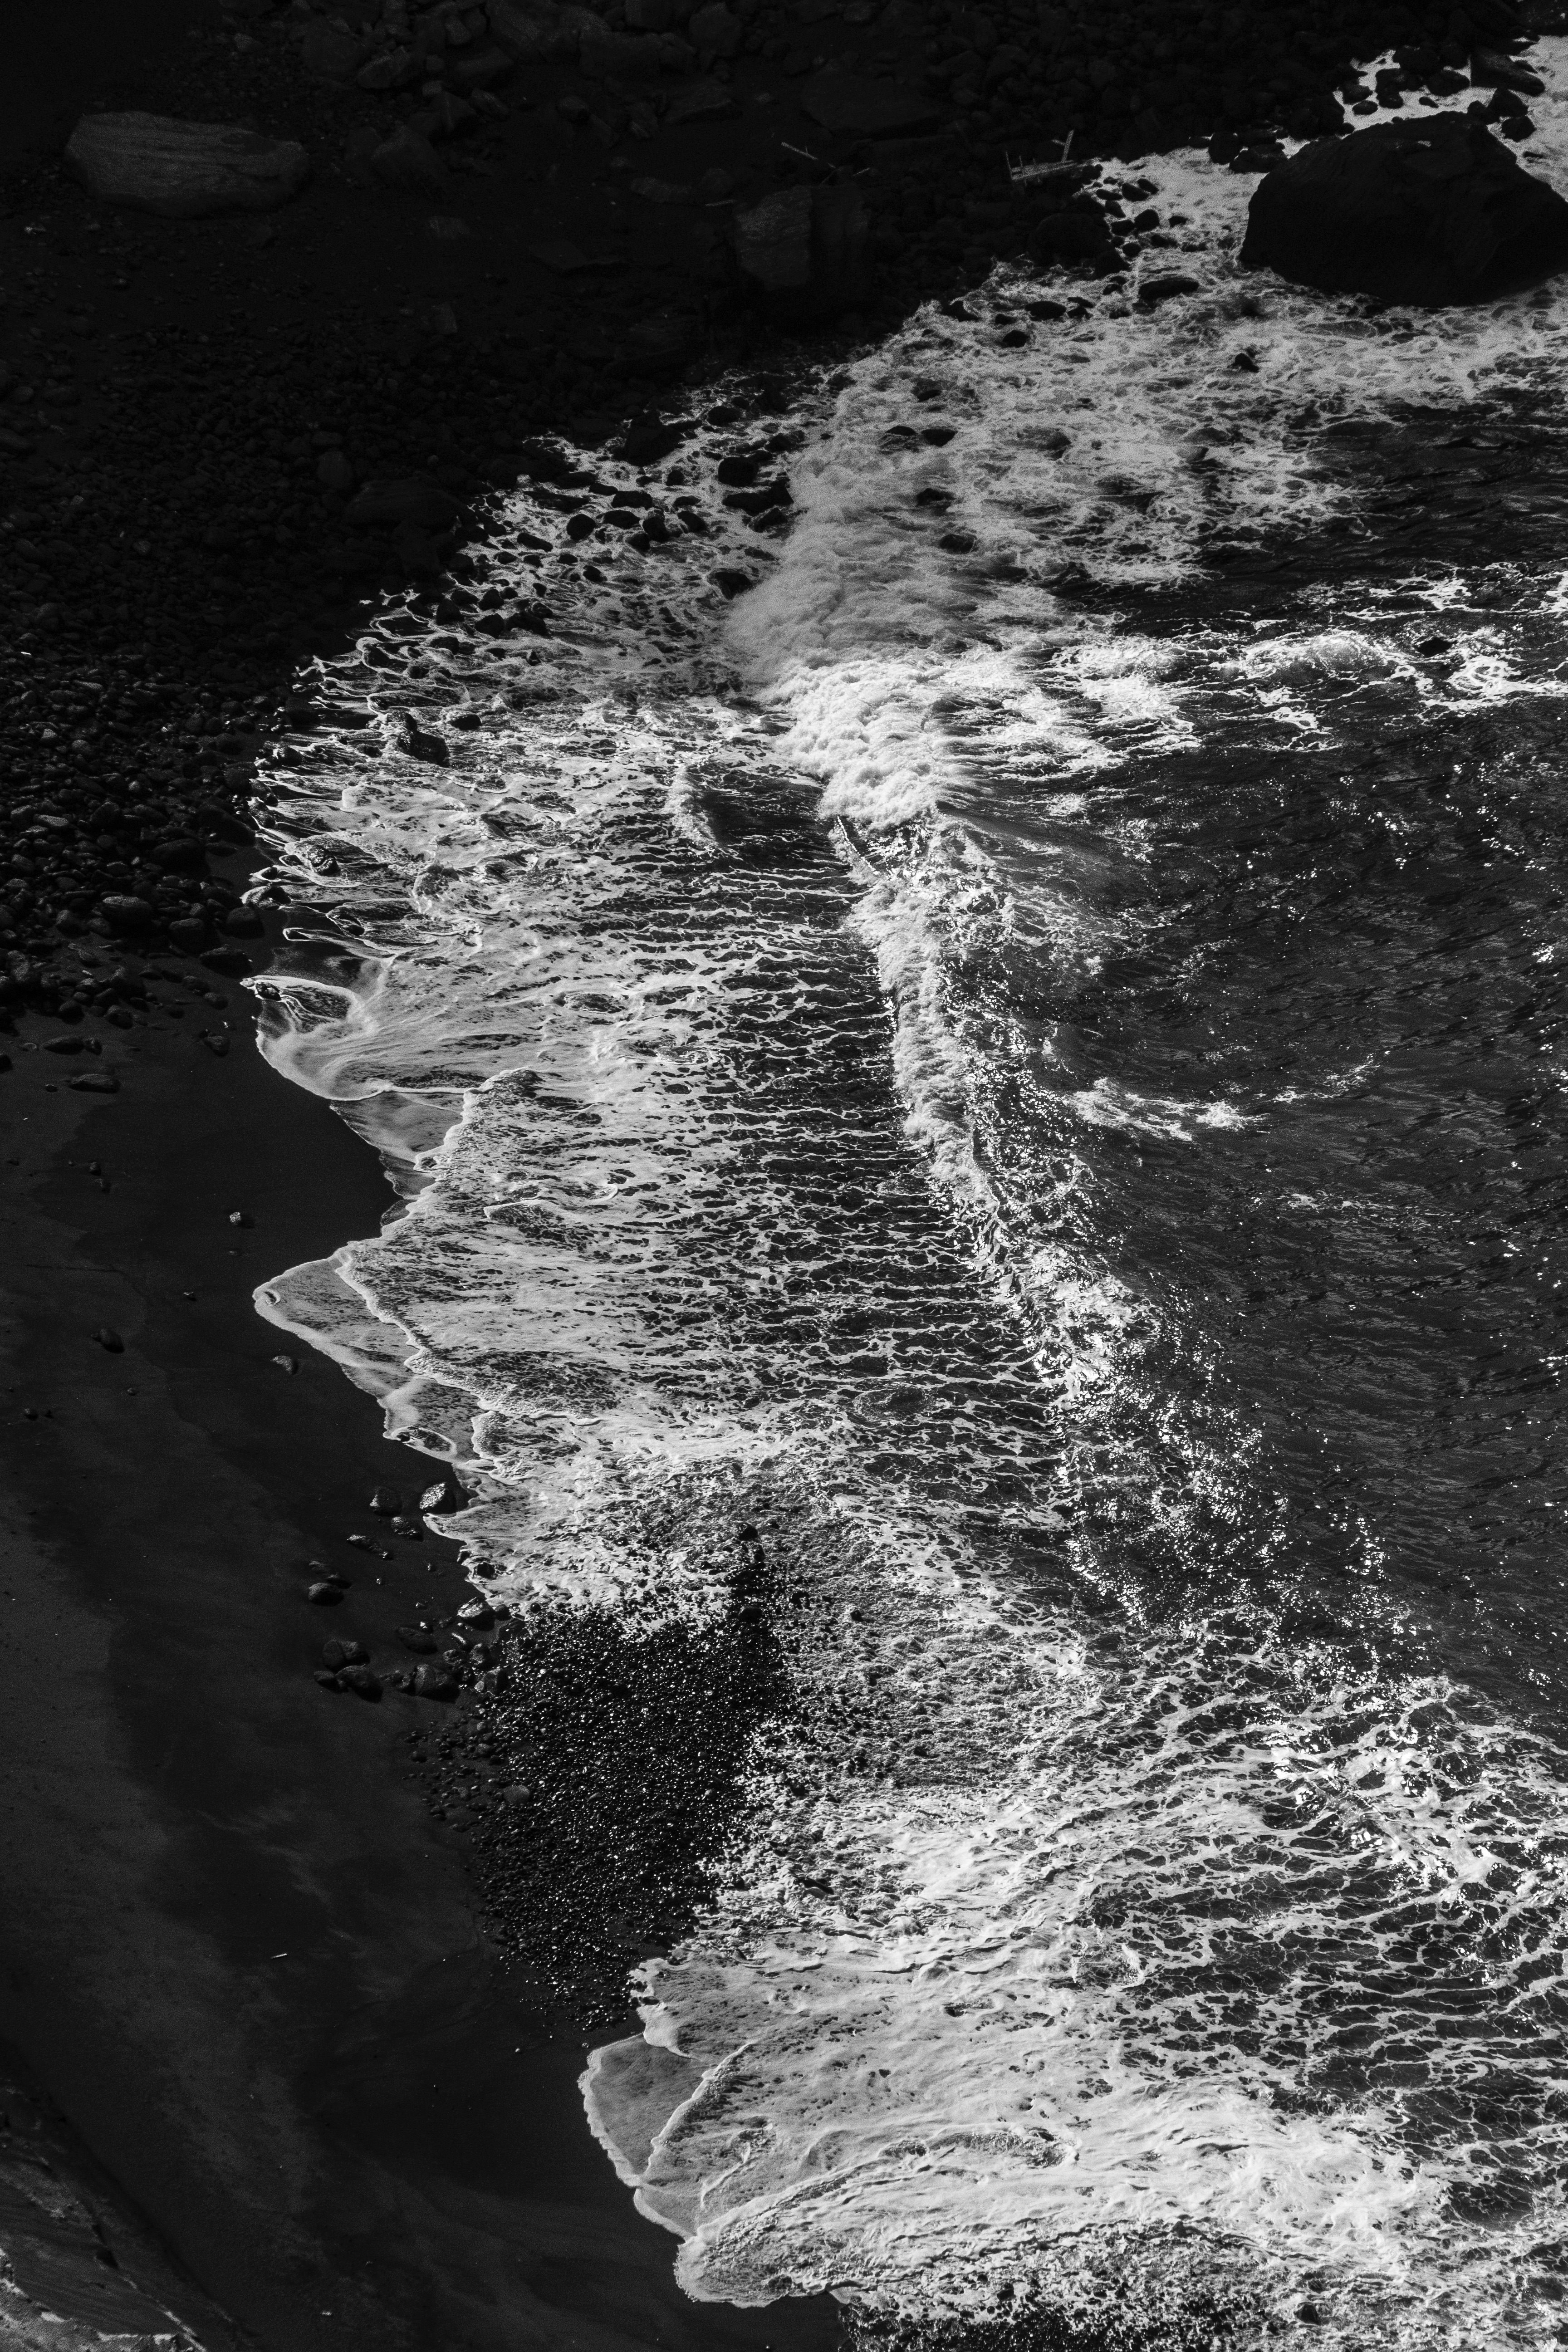
sea, coast, water, nature, rock, ocean, black and white, wave, river, reflection, rapid, darkness, black, monochrome, monochrome photography, wind wave